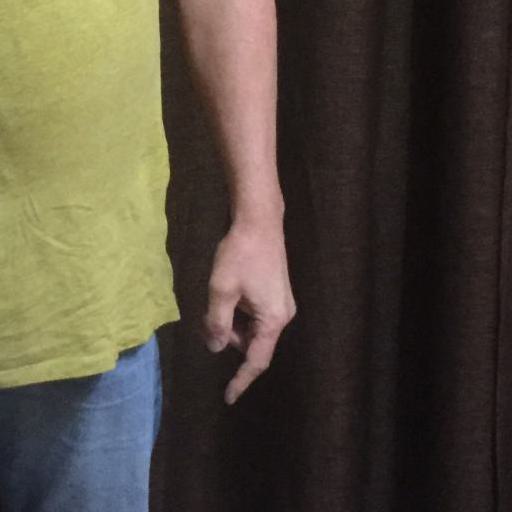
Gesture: no_gesture